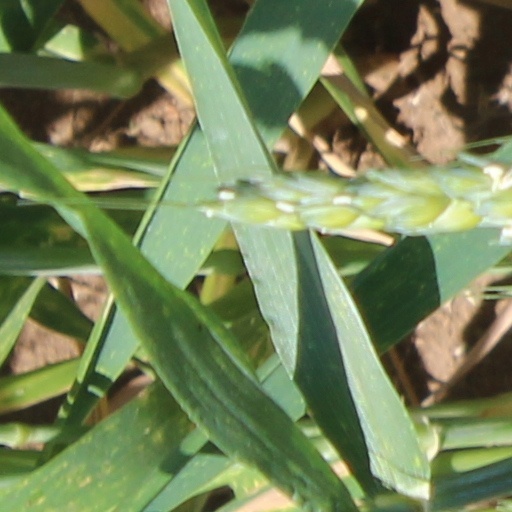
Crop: wheat